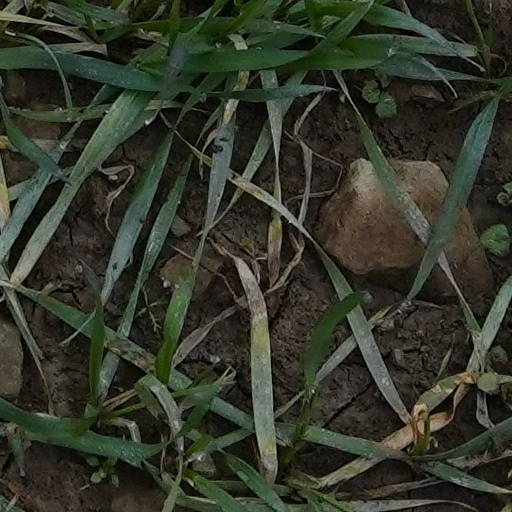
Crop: wheat